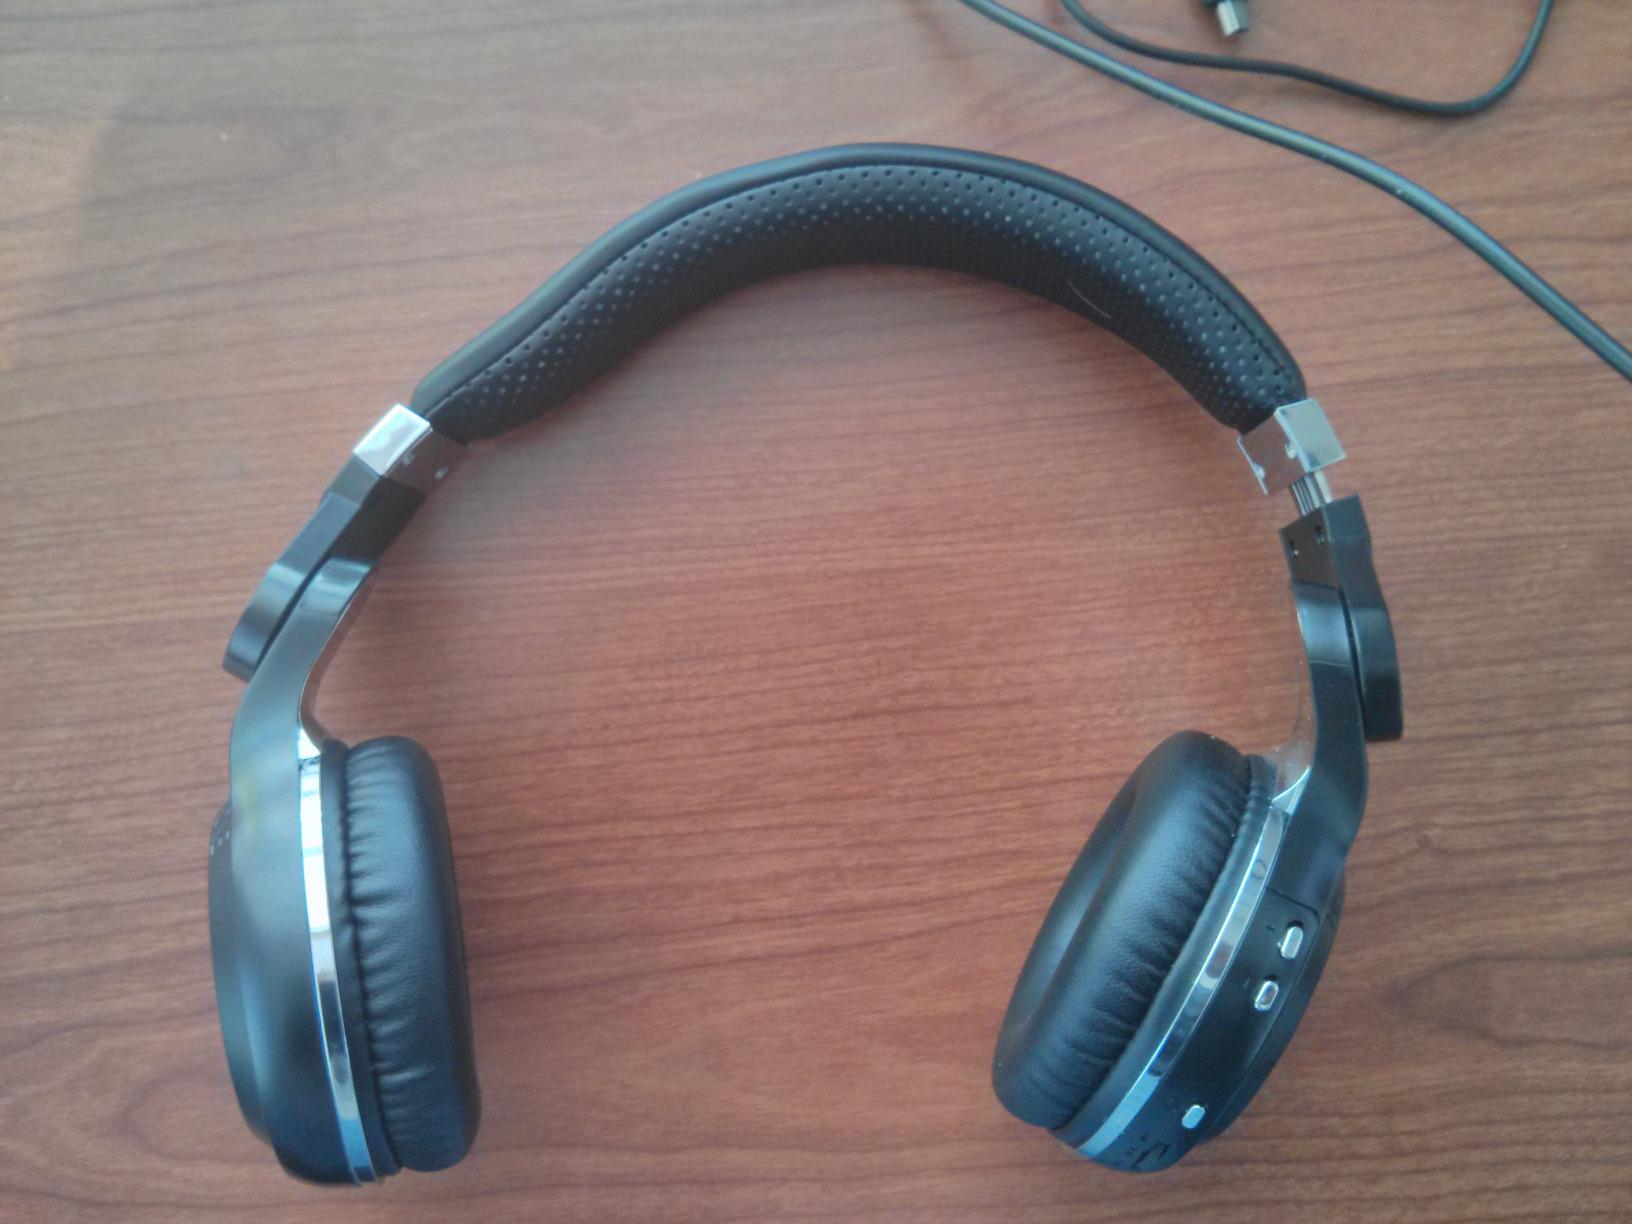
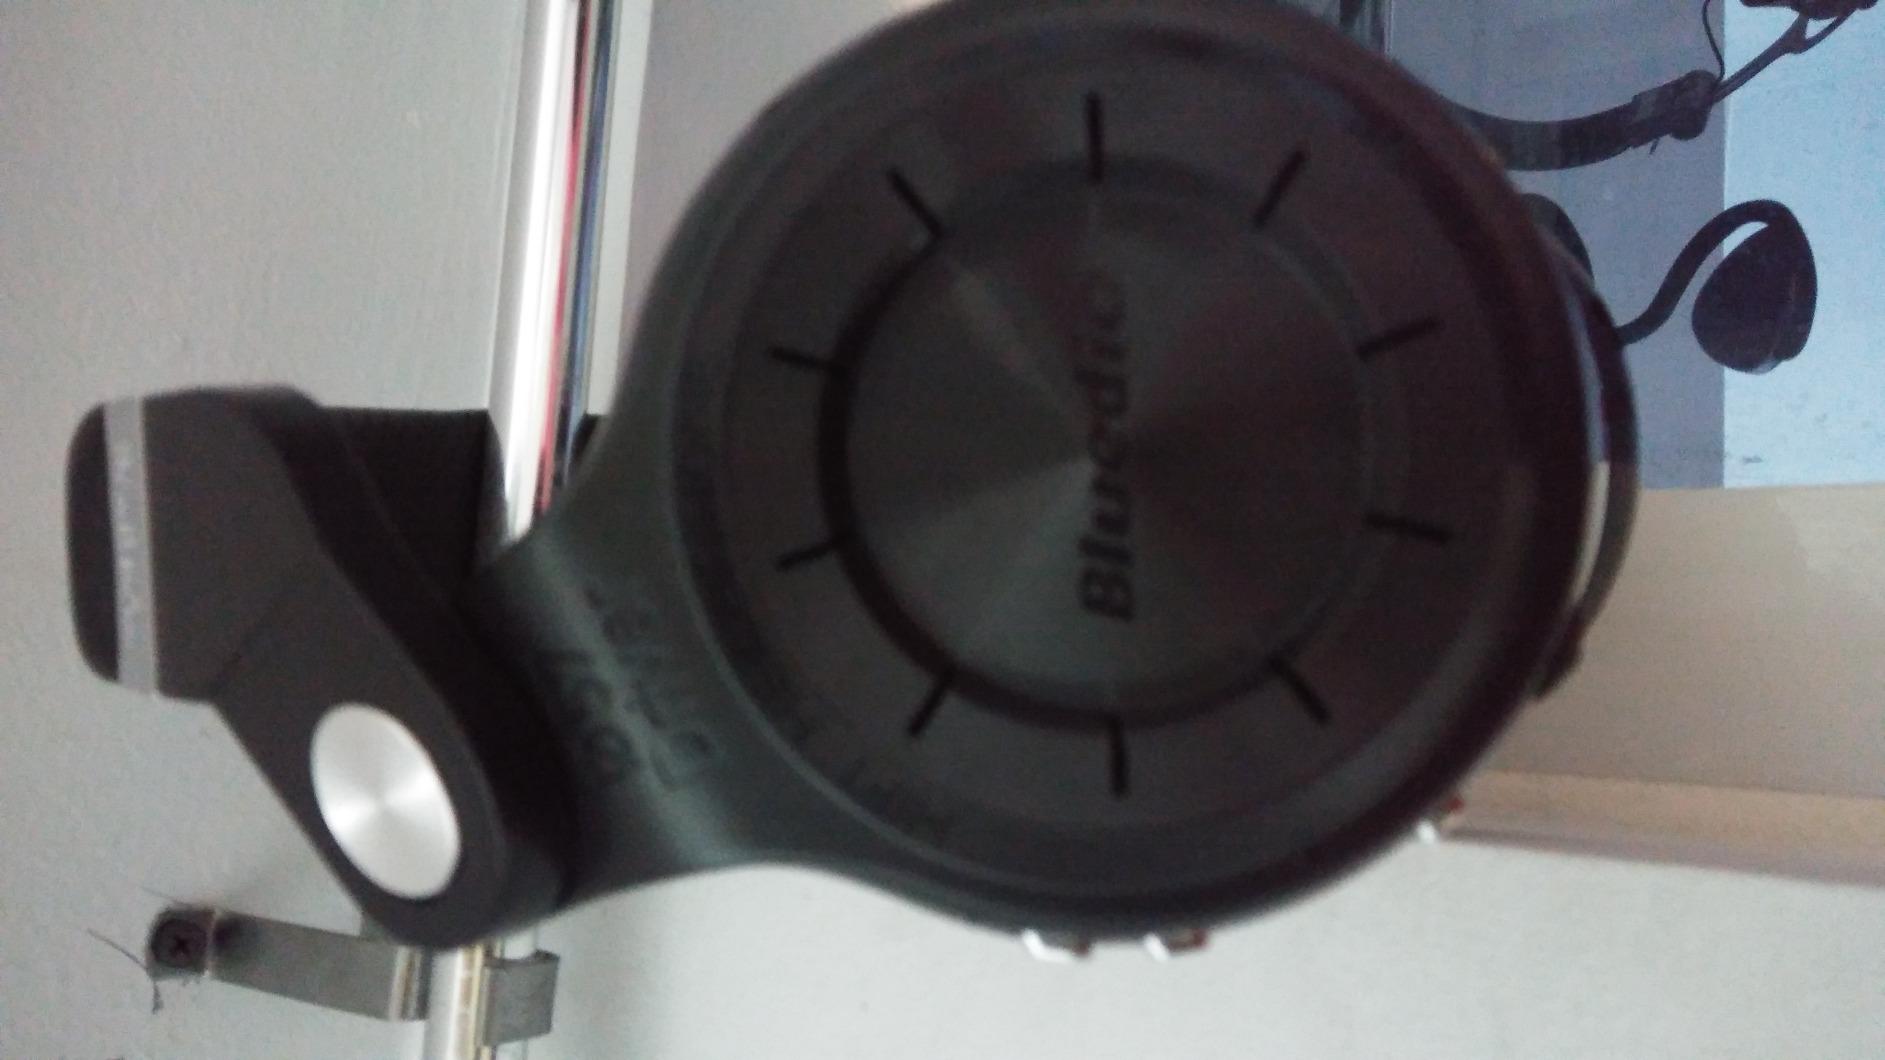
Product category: headphones
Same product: yes